Jeff Ho Surfboards and Zephyr Productions

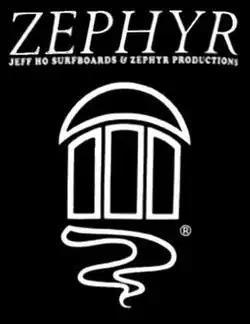

Jeff Ho Surfboards and Zephyr Productions was a surfboard manufacturing facility and surf shop located in Santa Monica, California, that opened in 1971 and closed in 1976. The building was designated as a city landmark in 2007.